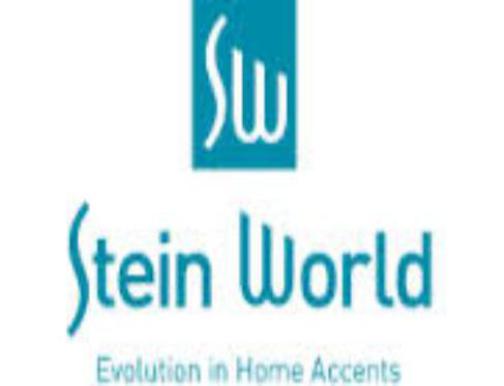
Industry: Leisure